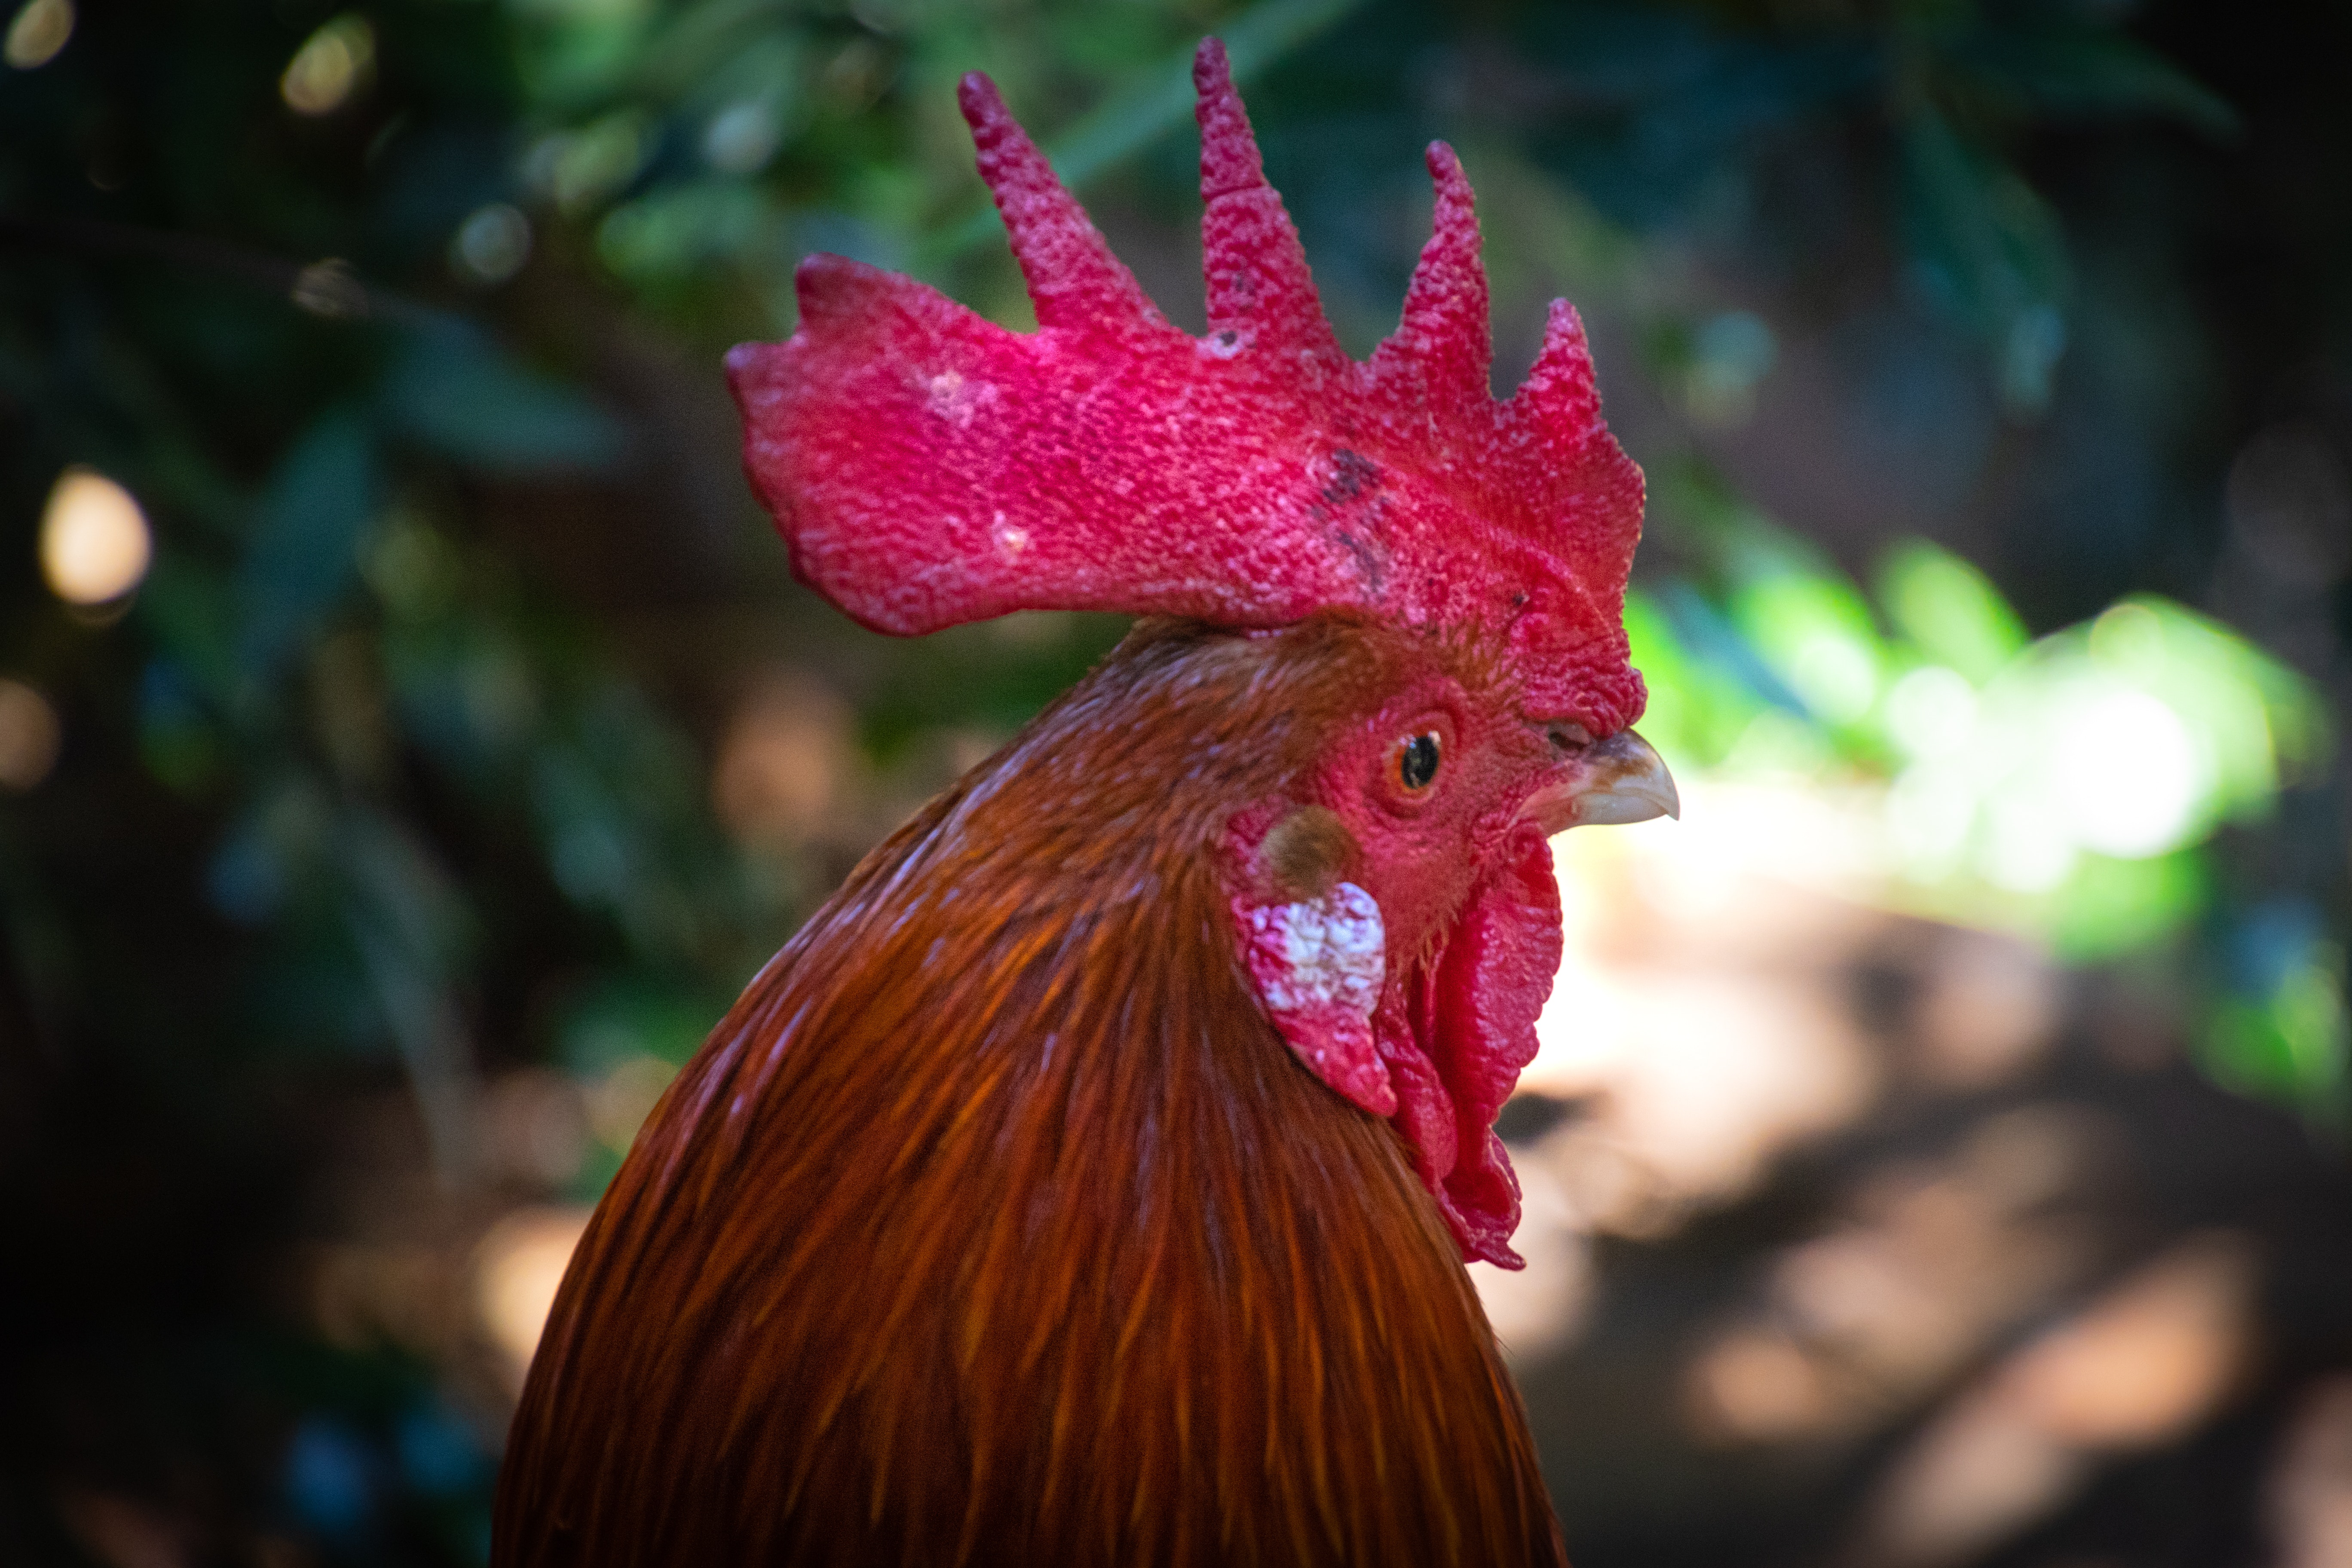
chicken, rooster, bird, fowl, comb, galliformes, beak, pink, poultry, livestock, close up, feather, organism, phasianidae, plant, wildlife